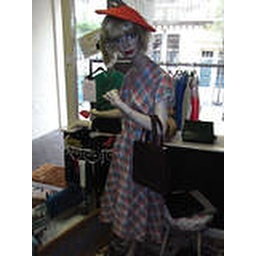
Celia looking fab in an early cotton 1950s dress with cute straw hat and sturdy leather handbag!